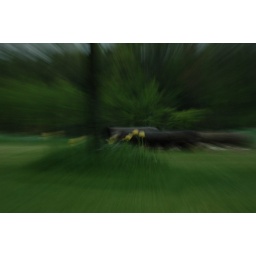
The yellow of the tulips stand out against the rush of fresh green spring foliage